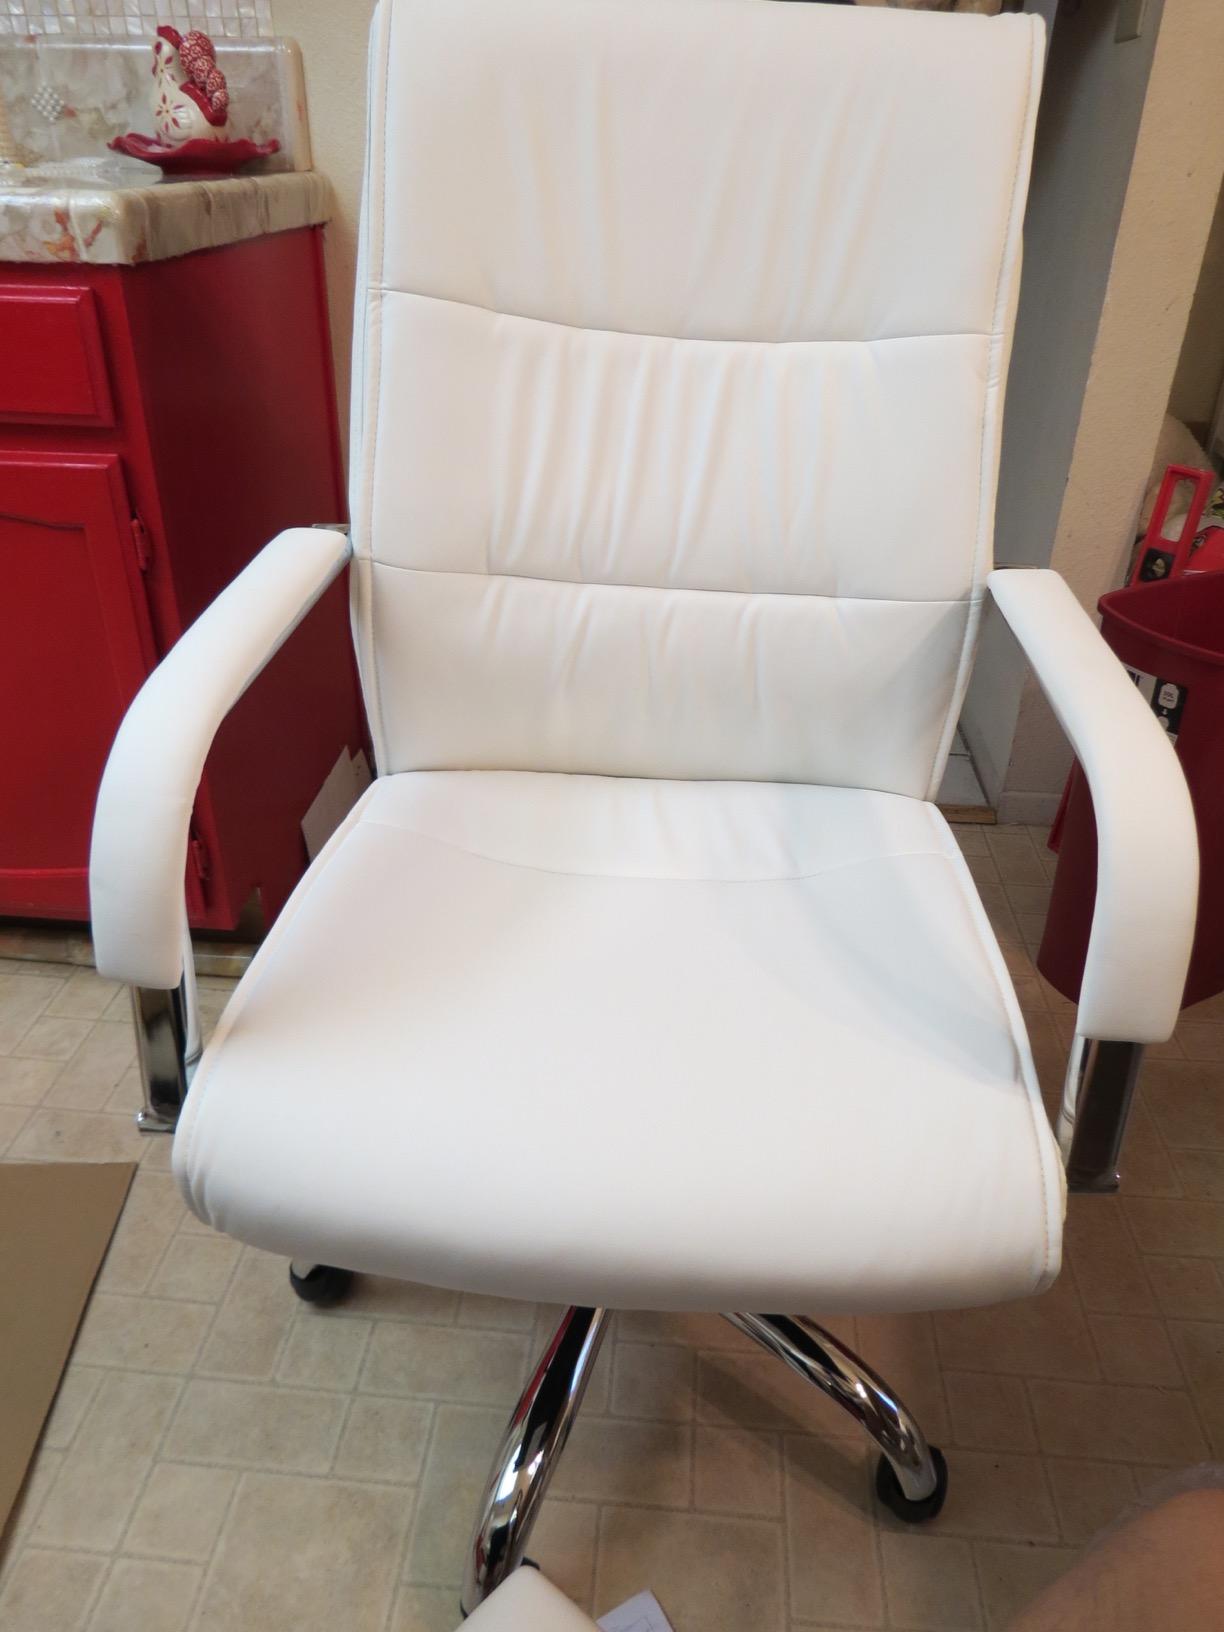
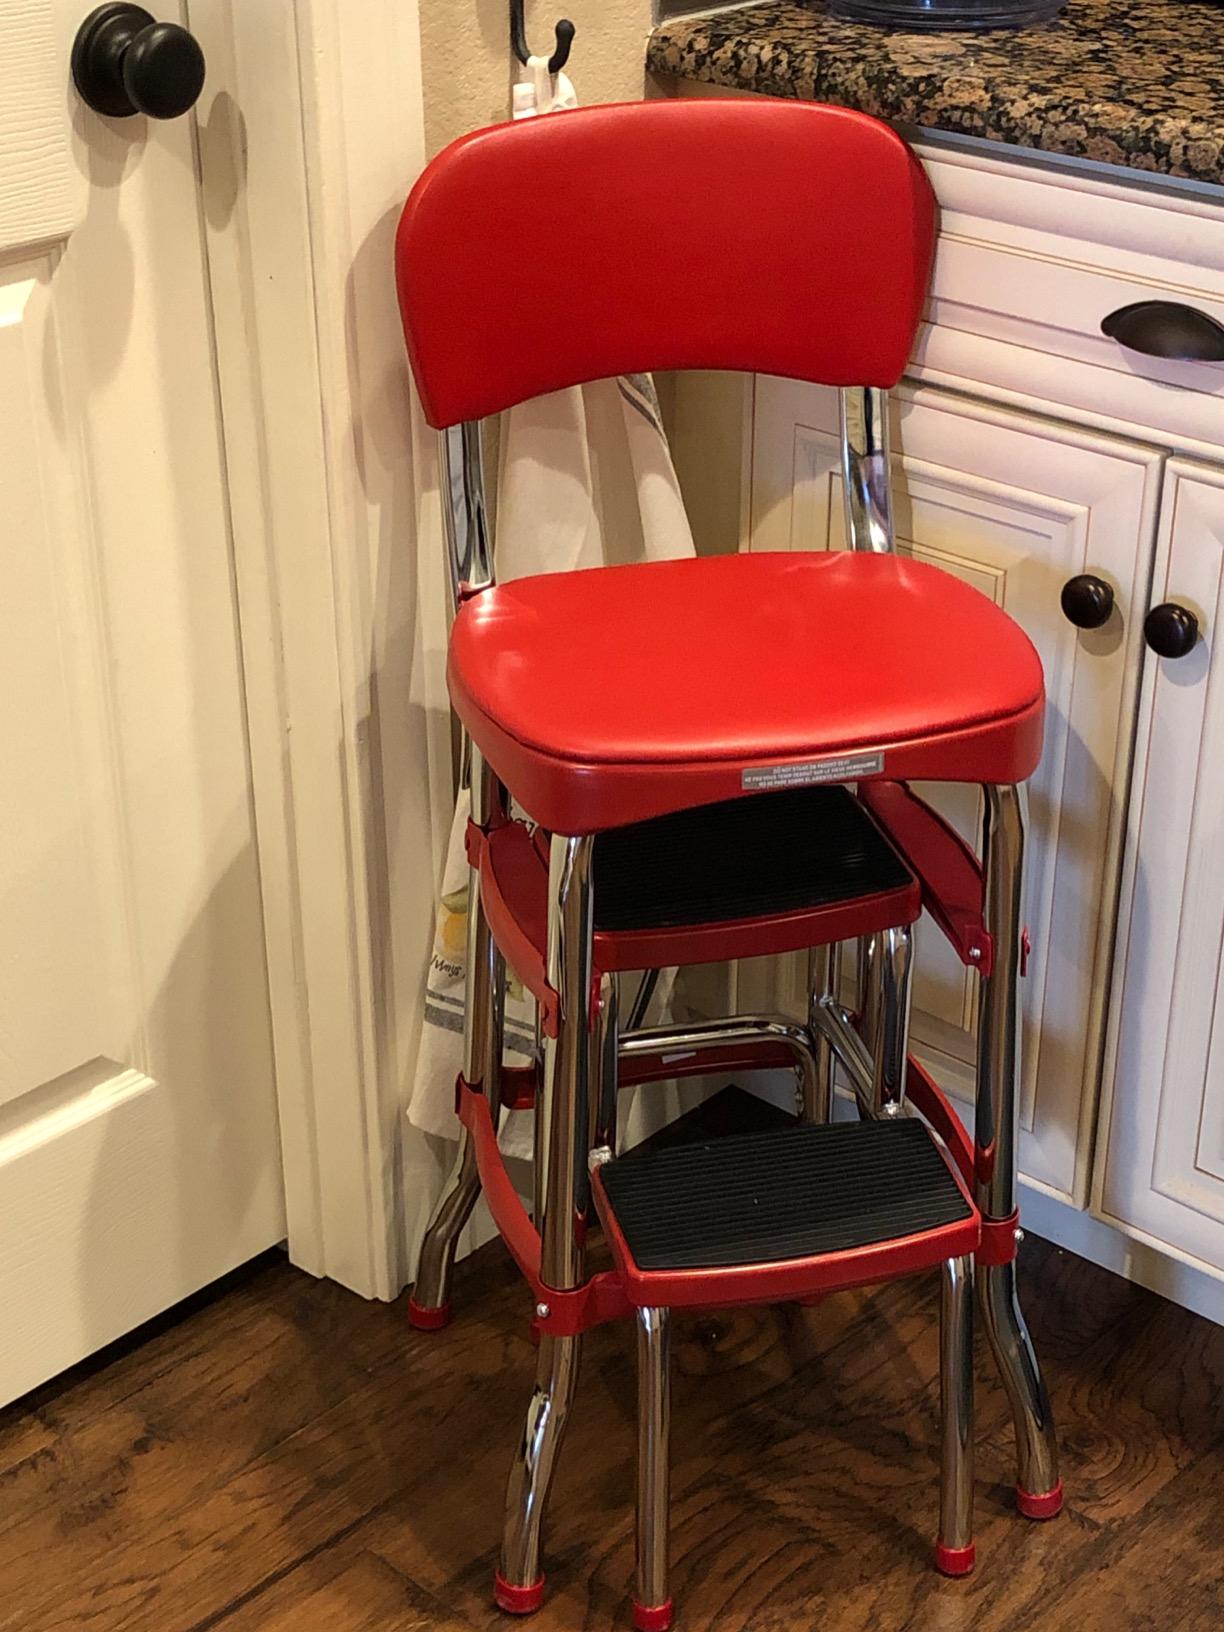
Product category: items_chair
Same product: no